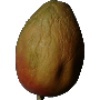
Label: Papaya 1